The Wall Can Sing

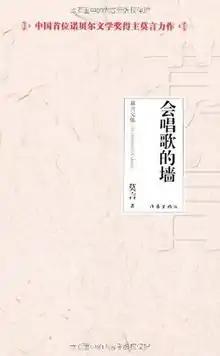
2012 Chinese edition

The Wall Can Sing is a collection of 60 essays by Nobel Prize in Literature winning author Mo Yan.